Ideal Toy Company

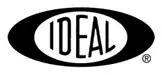
Original Ideal logo, 1938

Morris and Rose Michtom founded the Ideal Novelty and Toy Company, in Brooklyn, New York, when they invented the Teddy bear in 1903. Rose had made the original "Teddy's Bear" for their children. Morris and Rose sent a bear to President "Teddy" Roosevelt, and asked permission to use his name for the bear. Roosevelt "adopted" the bear and had it present in his campaign and on display at White House functions. After Morris Michtom's death in 1938, the company changed its name to the Ideal Toy Company, and Michtom's nephew Abraham Katz became chief executive.